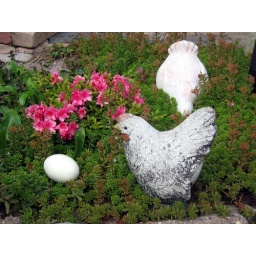
She loves her chickens and egg in her garden. They are between her plants and flowers.